Mad City (film)

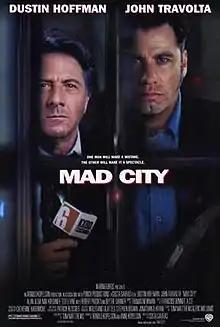
Theatrical release poster

Mad City is a 1997 American thriller drama film directed by Costa-Gavras, written by Tom Matthews based on a story by Matthews and Eric Williams, and starring Dustin Hoffman and John Travolta, with a supporting cast featuring Mia Kirshner, Alan Alda, Blythe Danner, Ted Levine, Raymond J. Barry and Larry King. This is Costa-Gavras's first English-language film since "Music Box". The title comes from a nickname of Madison, Wisconsin, where it originally was going to be set, and was used for its multiple meanings.